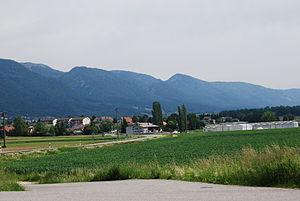
Longeau est une commune suisse du canton de Berne, située dans l'arrondissement administratif de Bienne.
La bataille de Longeau se déroule le 2 mars 1798 à Longeau, dans le canton de Berne, et oppose l'armée révolutionnaire française commandée par le général Alexis Schauenburg à la milice suisse cantonnée dans le village. L'affrontement se solde par une victoire française.